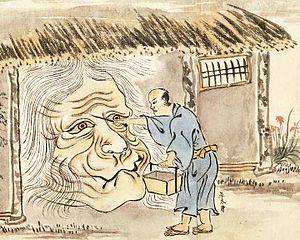
Un Ōkubi est une créature surnaturelle du folklore japonais.